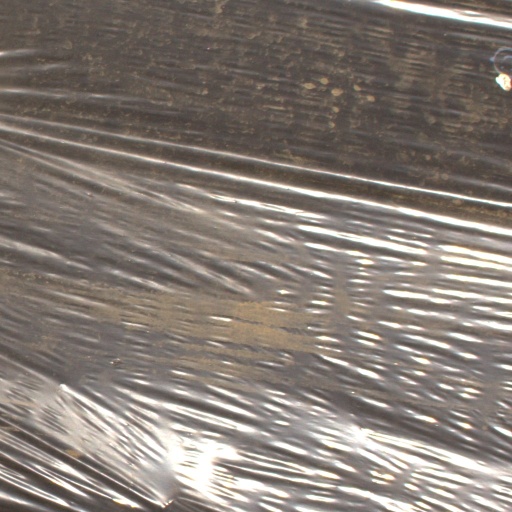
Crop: Jerusalem artichoke